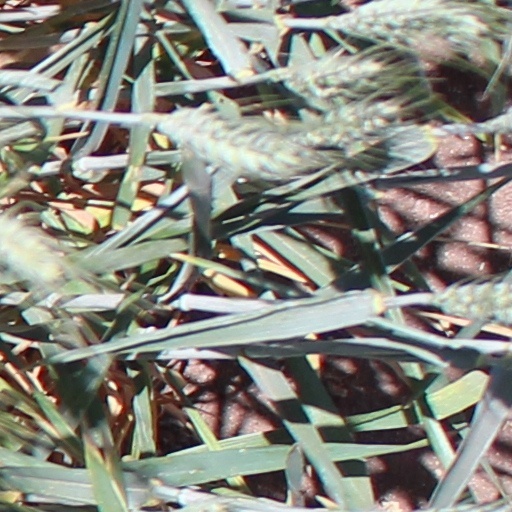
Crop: wheat